Wellerism

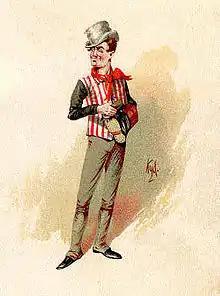
Sam Weller, from a watercolor by 'Kyd'

Sam Weller's propensity to use the types of constructions now called "Wellerisms" has inspired plays; sometimes, the playwrights have created even more Wellerisms.